Swamp Women

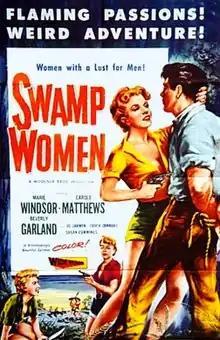
Theatrical release poster

Swamp Women is a 1956 American adventure film noir crime film directed by Roger Corman. It stars Carole Mathews, Beverly Garland, and Marie Windsor, with Mike Connors and Ed Nelson in small roles.